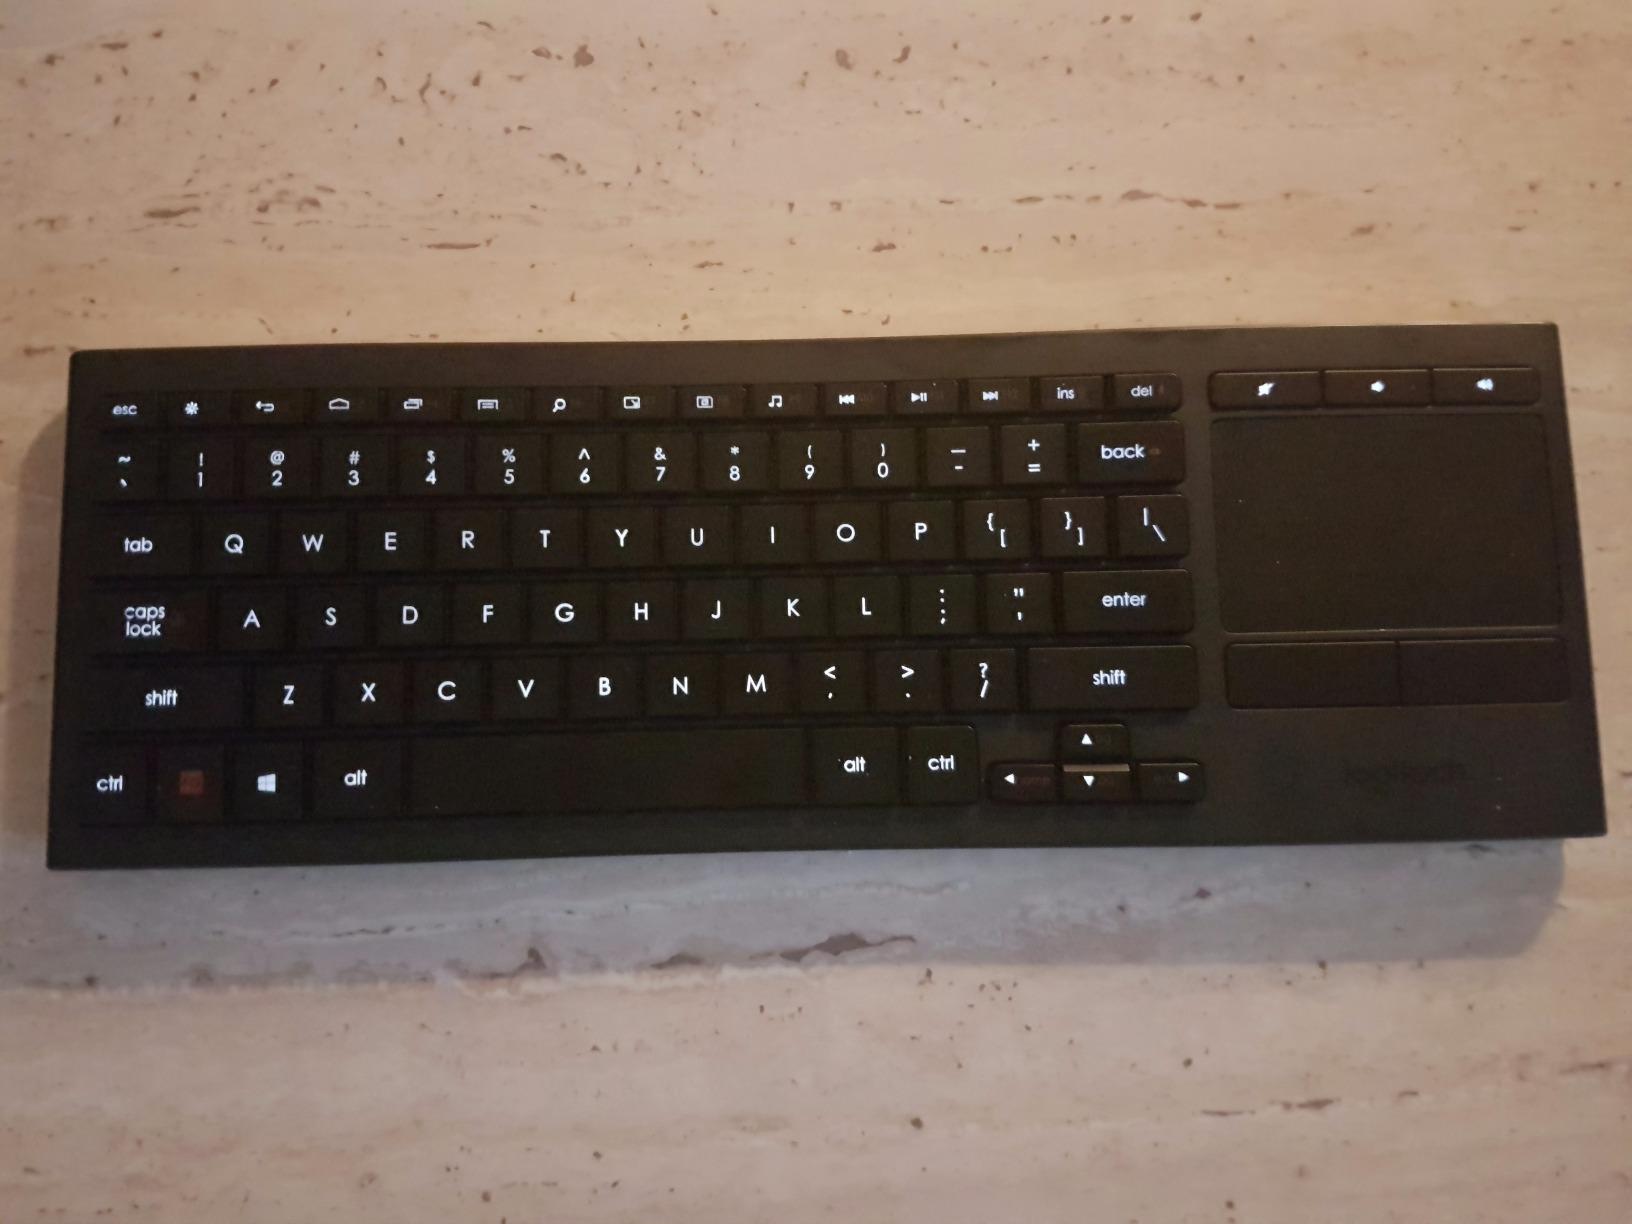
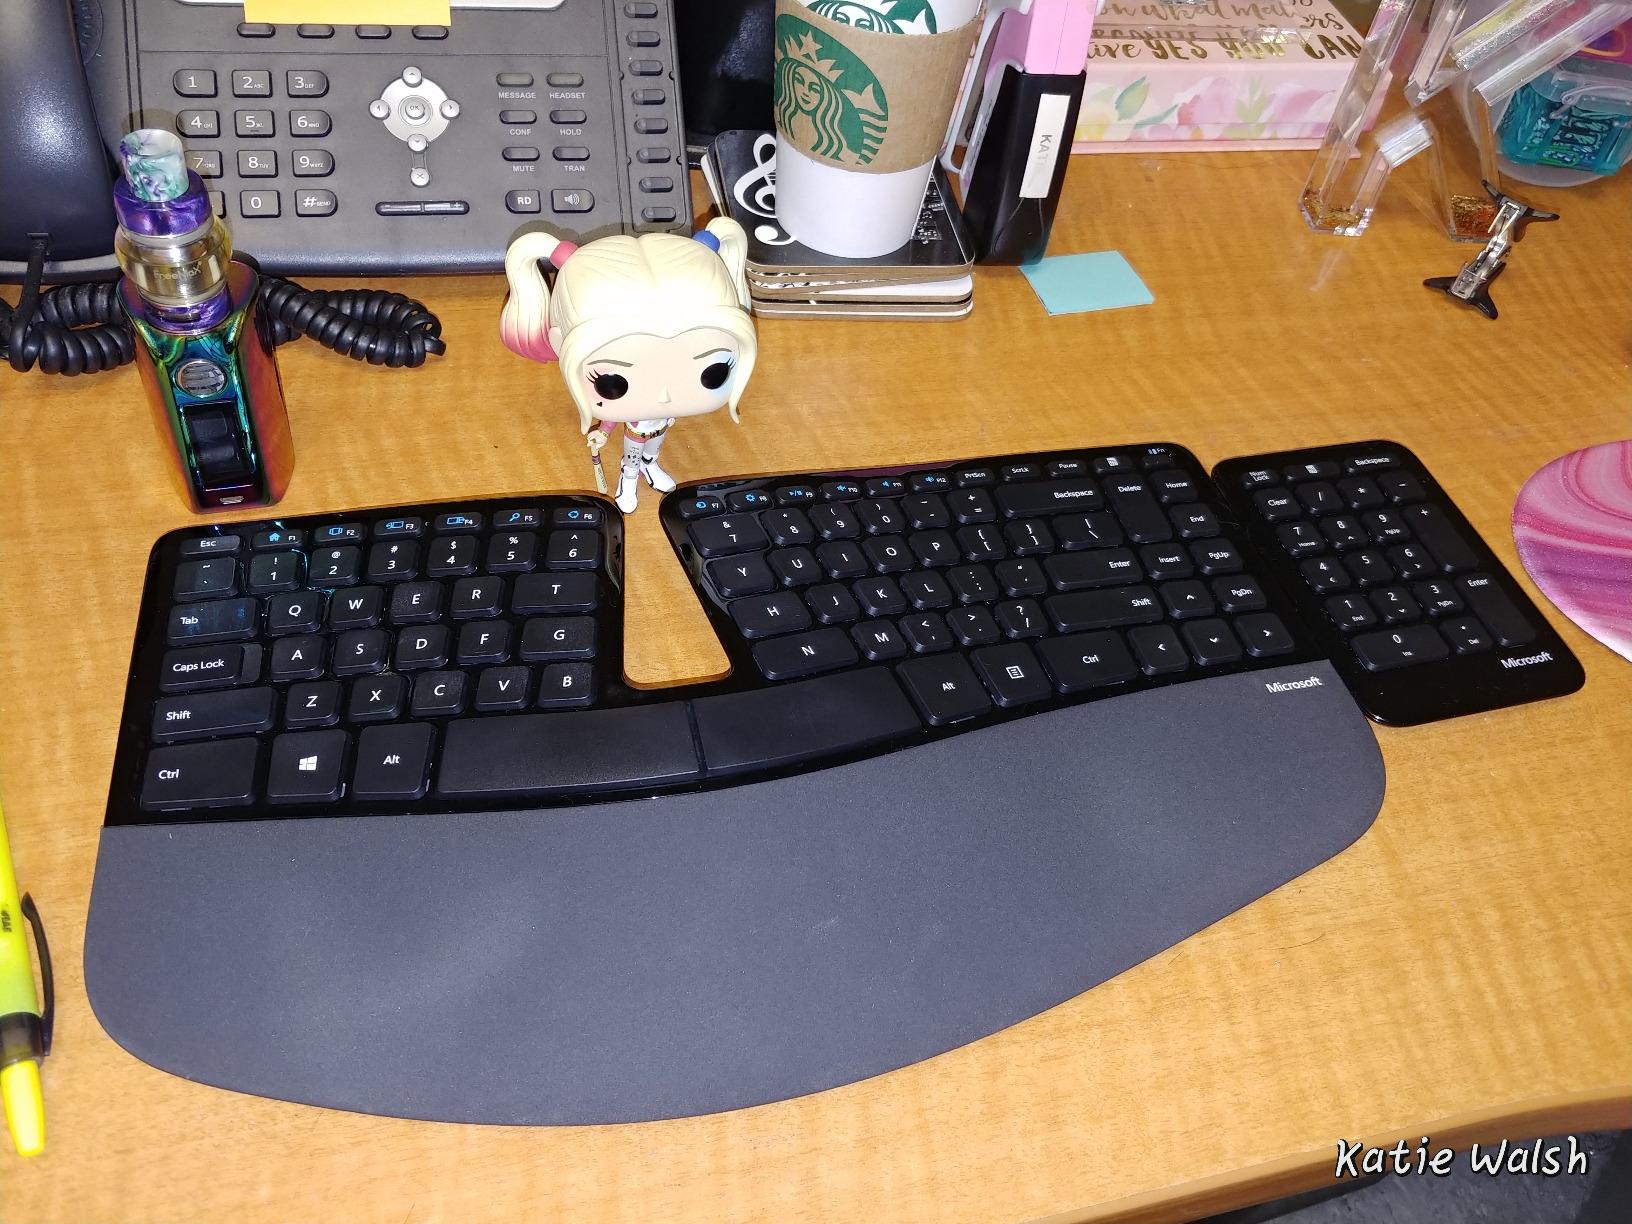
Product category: keyboard
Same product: no